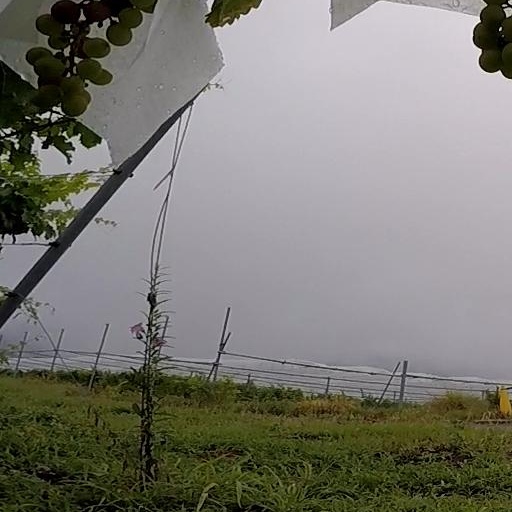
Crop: grape